1991 European Cup Winners' Cup final

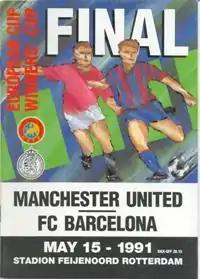
Match programme cover

The 1991 European Cup Winners' Cup final was a football match played between Manchester United and Barcelona on 15 May 1991 at Feijenoord Stadion, Rotterdam. It was the final match of the 1990–91 European Cup Winners' Cup and the 31st European Cup Winners' Cup final. It came at the end of the first season of the reintroduction of English clubs into European competition after the ban following the Heysel disaster in 1985.